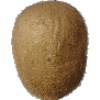
Label: Kiwi 1